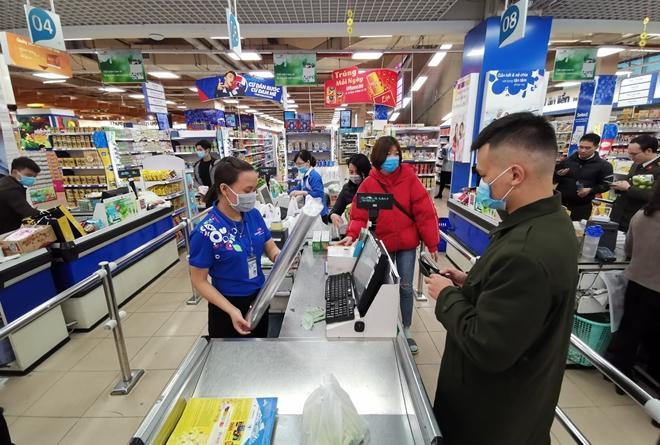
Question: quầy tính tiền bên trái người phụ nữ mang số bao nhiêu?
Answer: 8